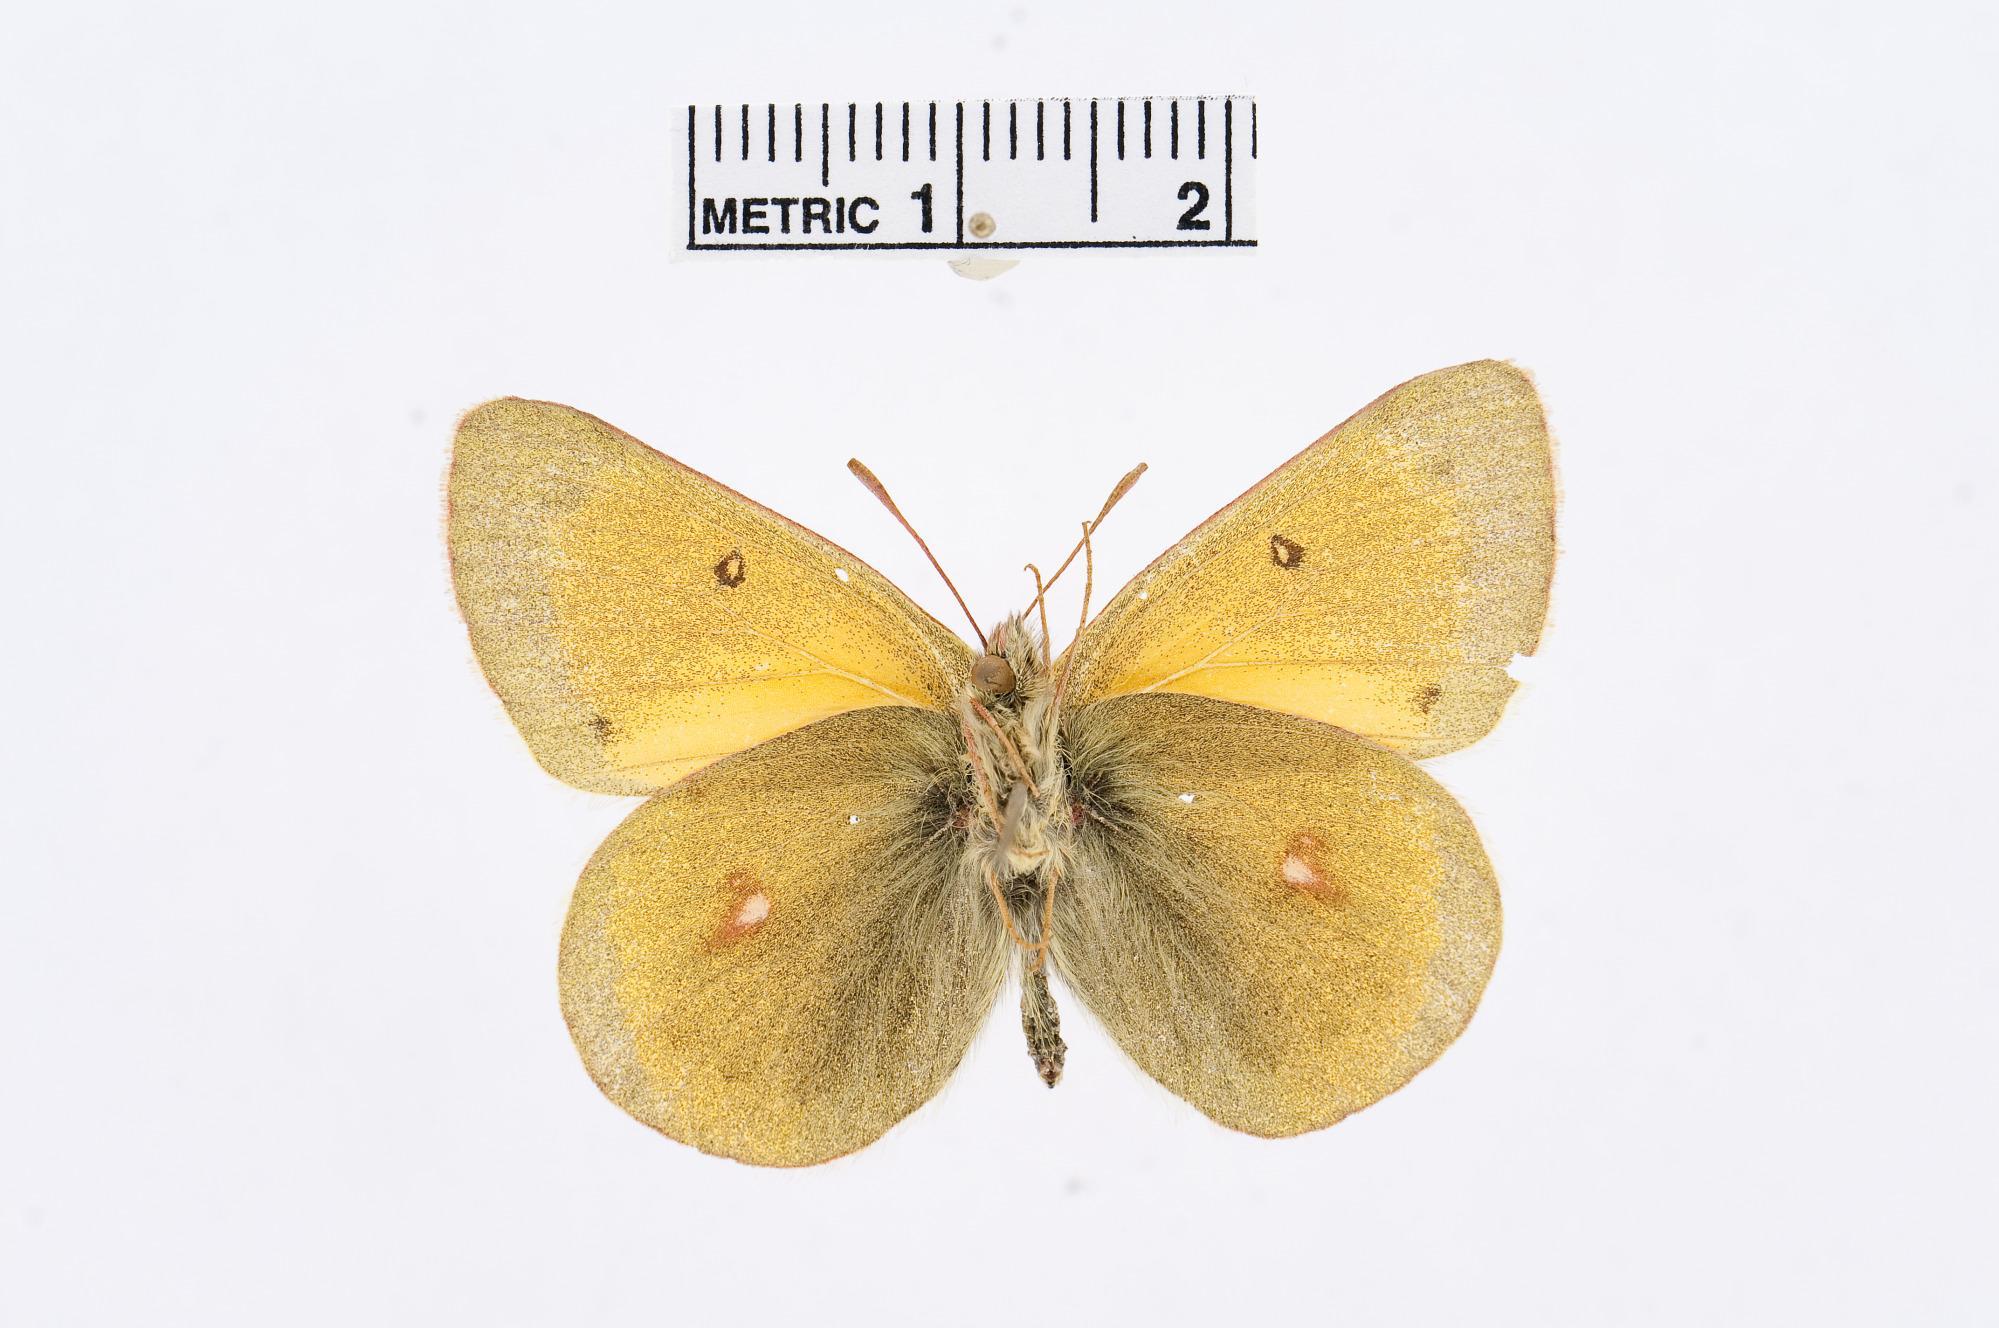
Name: Colias hecla
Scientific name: Colias hecla
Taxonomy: Animalia, Arthropoda, Hexapoda, Insecta, Lepidoptera, Pieridae, Coliadinae